Ithamar Handelman Smith

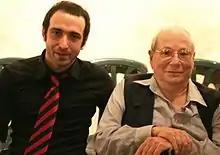
Handelman Smith and friend Yoram Kaniuk, 2009

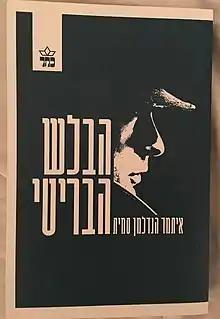
"The British Detective", novel by Handelman Smith, Hebrew edition 2015

Handelman Smith began writing for the Herzliya supplement of "Haaretz" network at the age of 17. Between the years 1998 and 2003 he wrote a weekly culture critic column in "Maariv" weekend magazines. During those years he published two volumes of short fiction: "Where Have You Gone, Arik Einstein?" (1999) and "Dreaming of Junk Food" (2001).